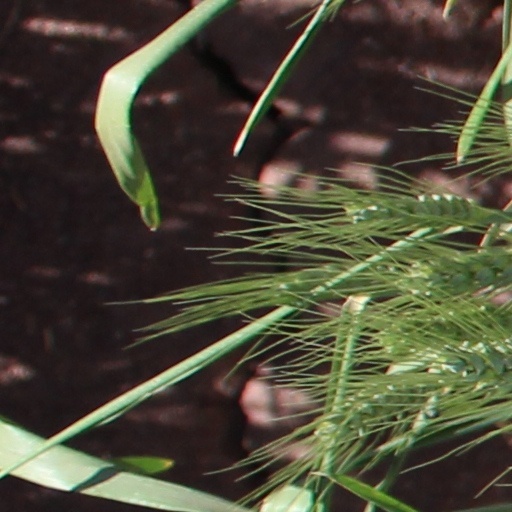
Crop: wheat